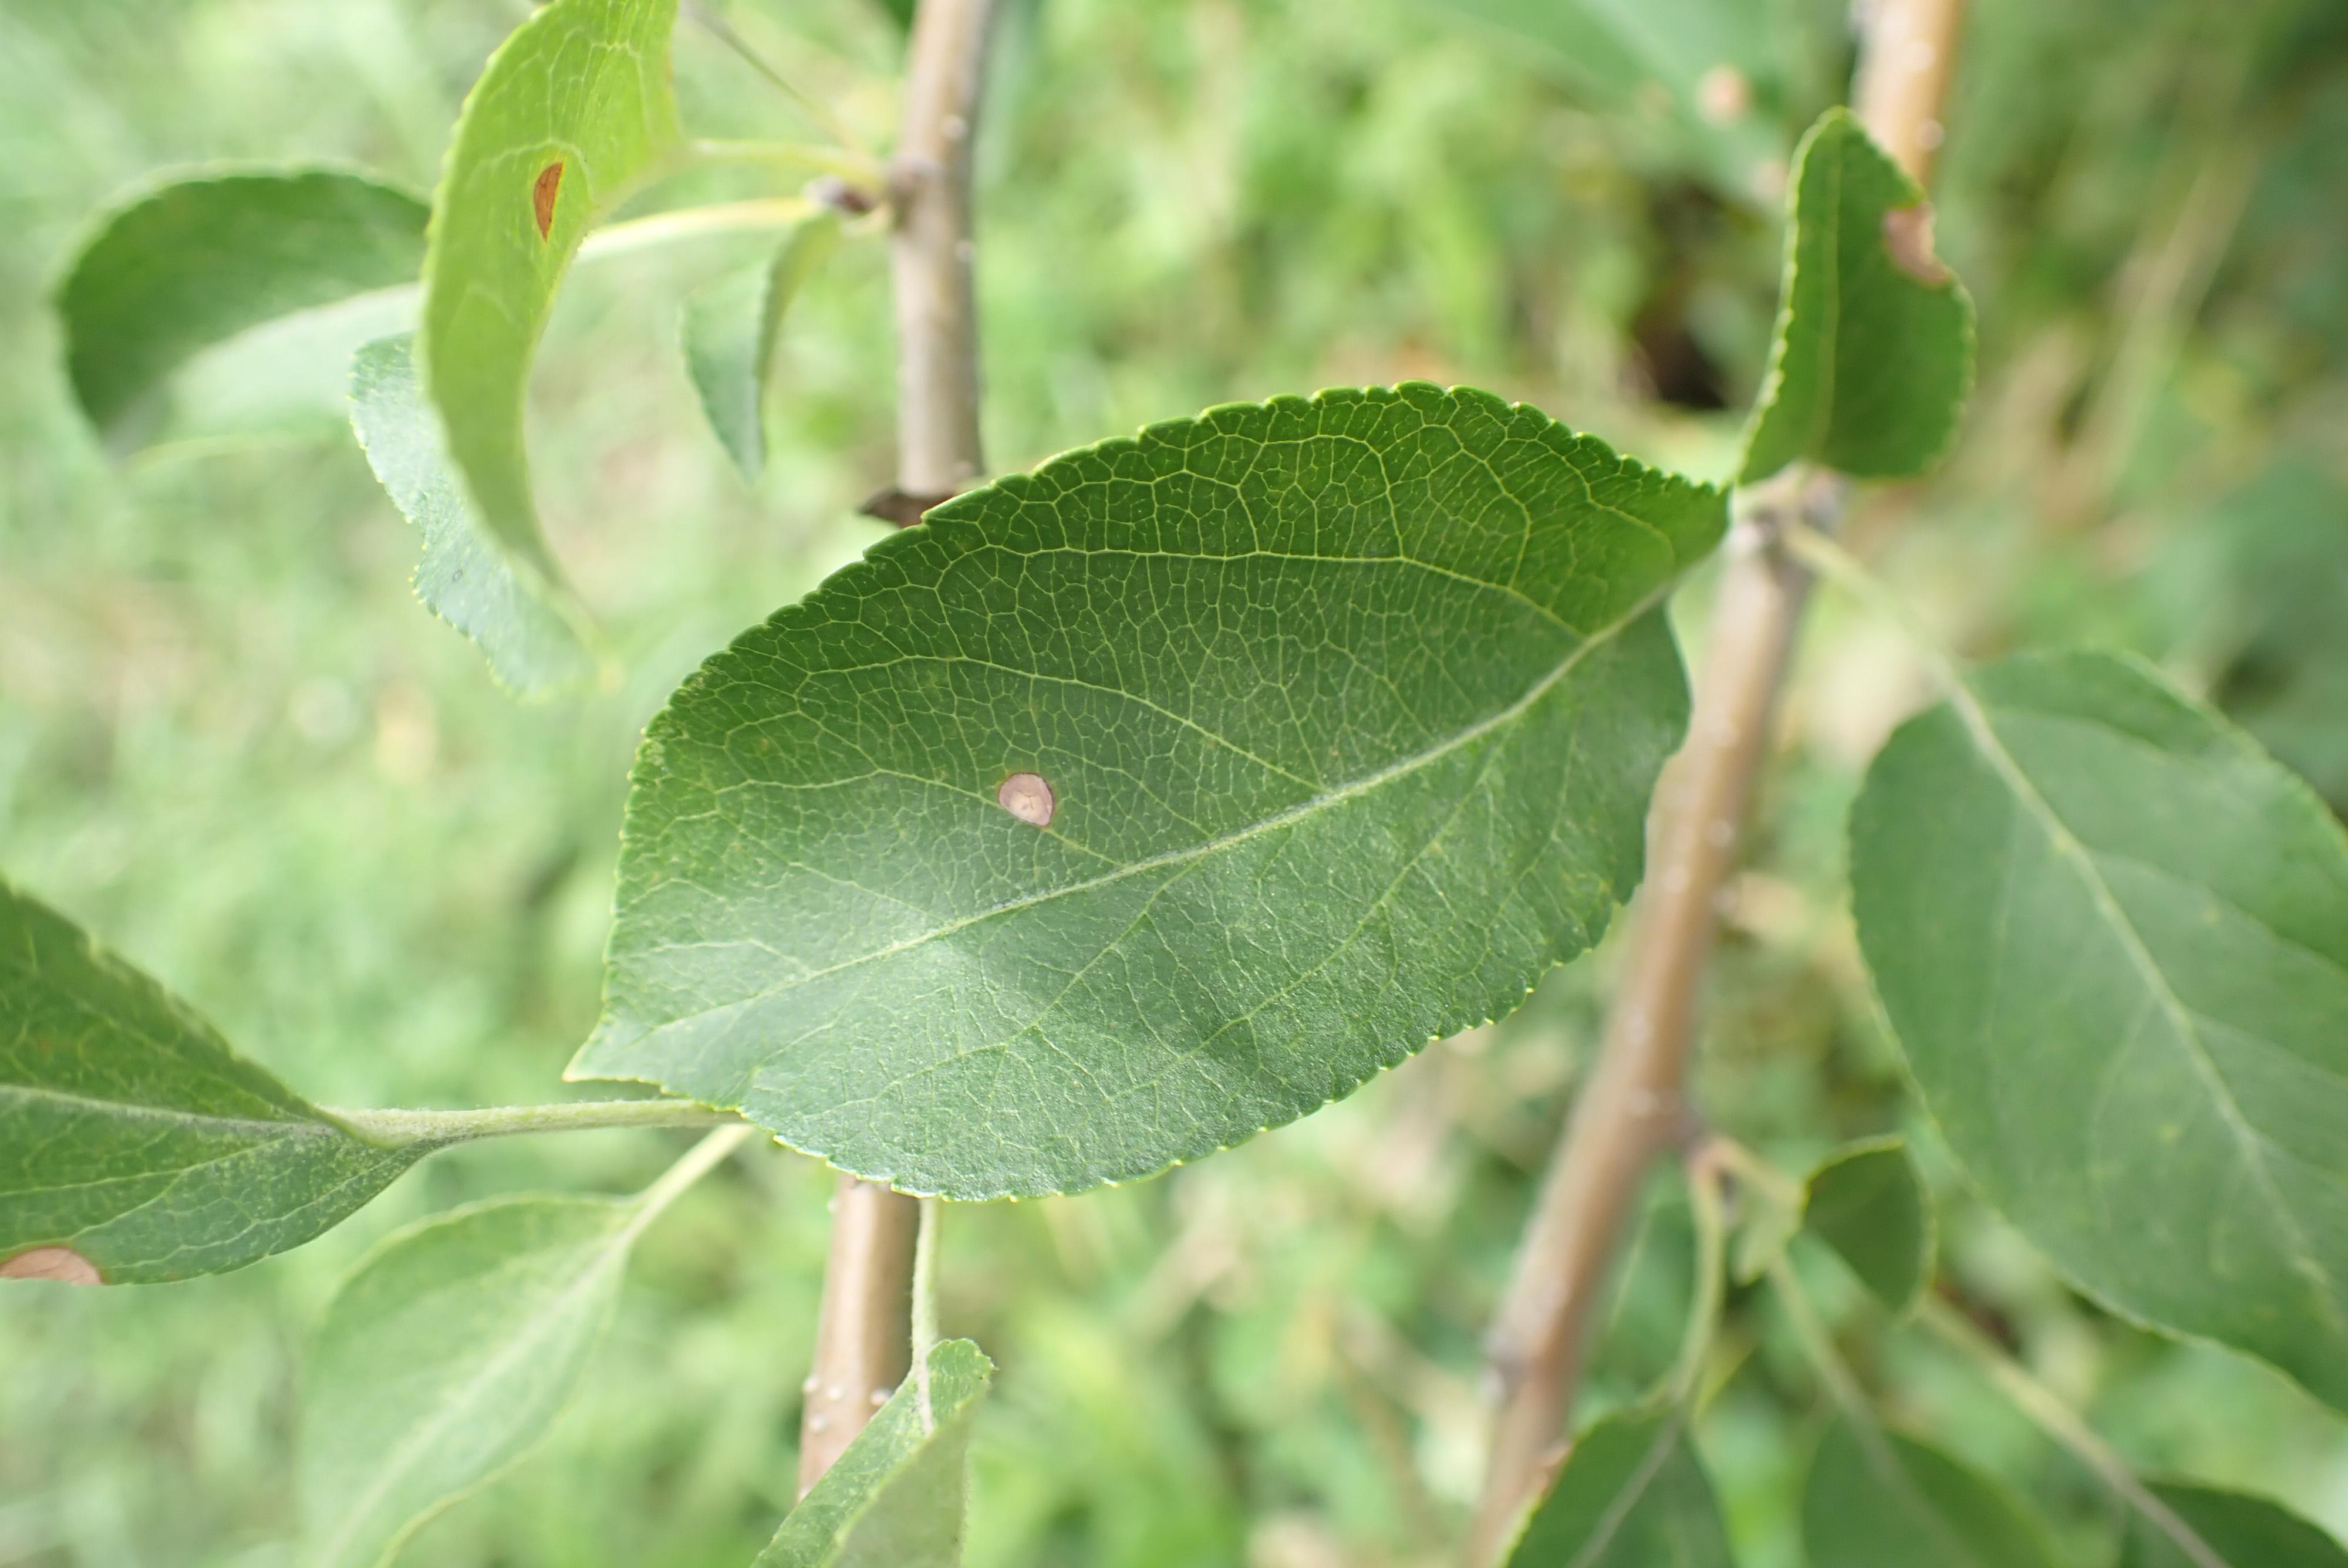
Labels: frog_eye_leaf_spot